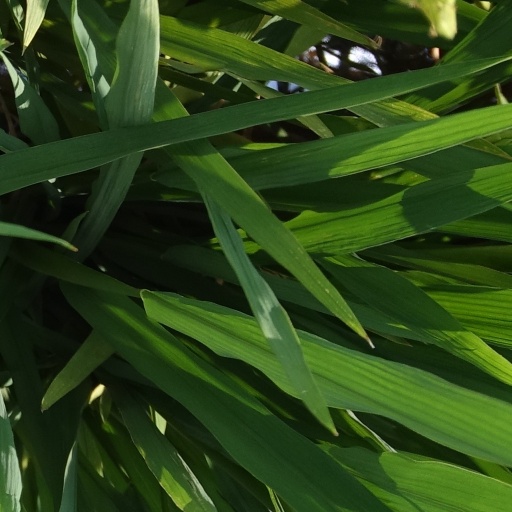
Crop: rice